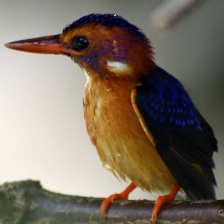
Species: PYGMY KINGFISHER
Scientific name: ISPIDINA PICTA